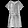
Label: Dress